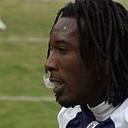
Age: 23